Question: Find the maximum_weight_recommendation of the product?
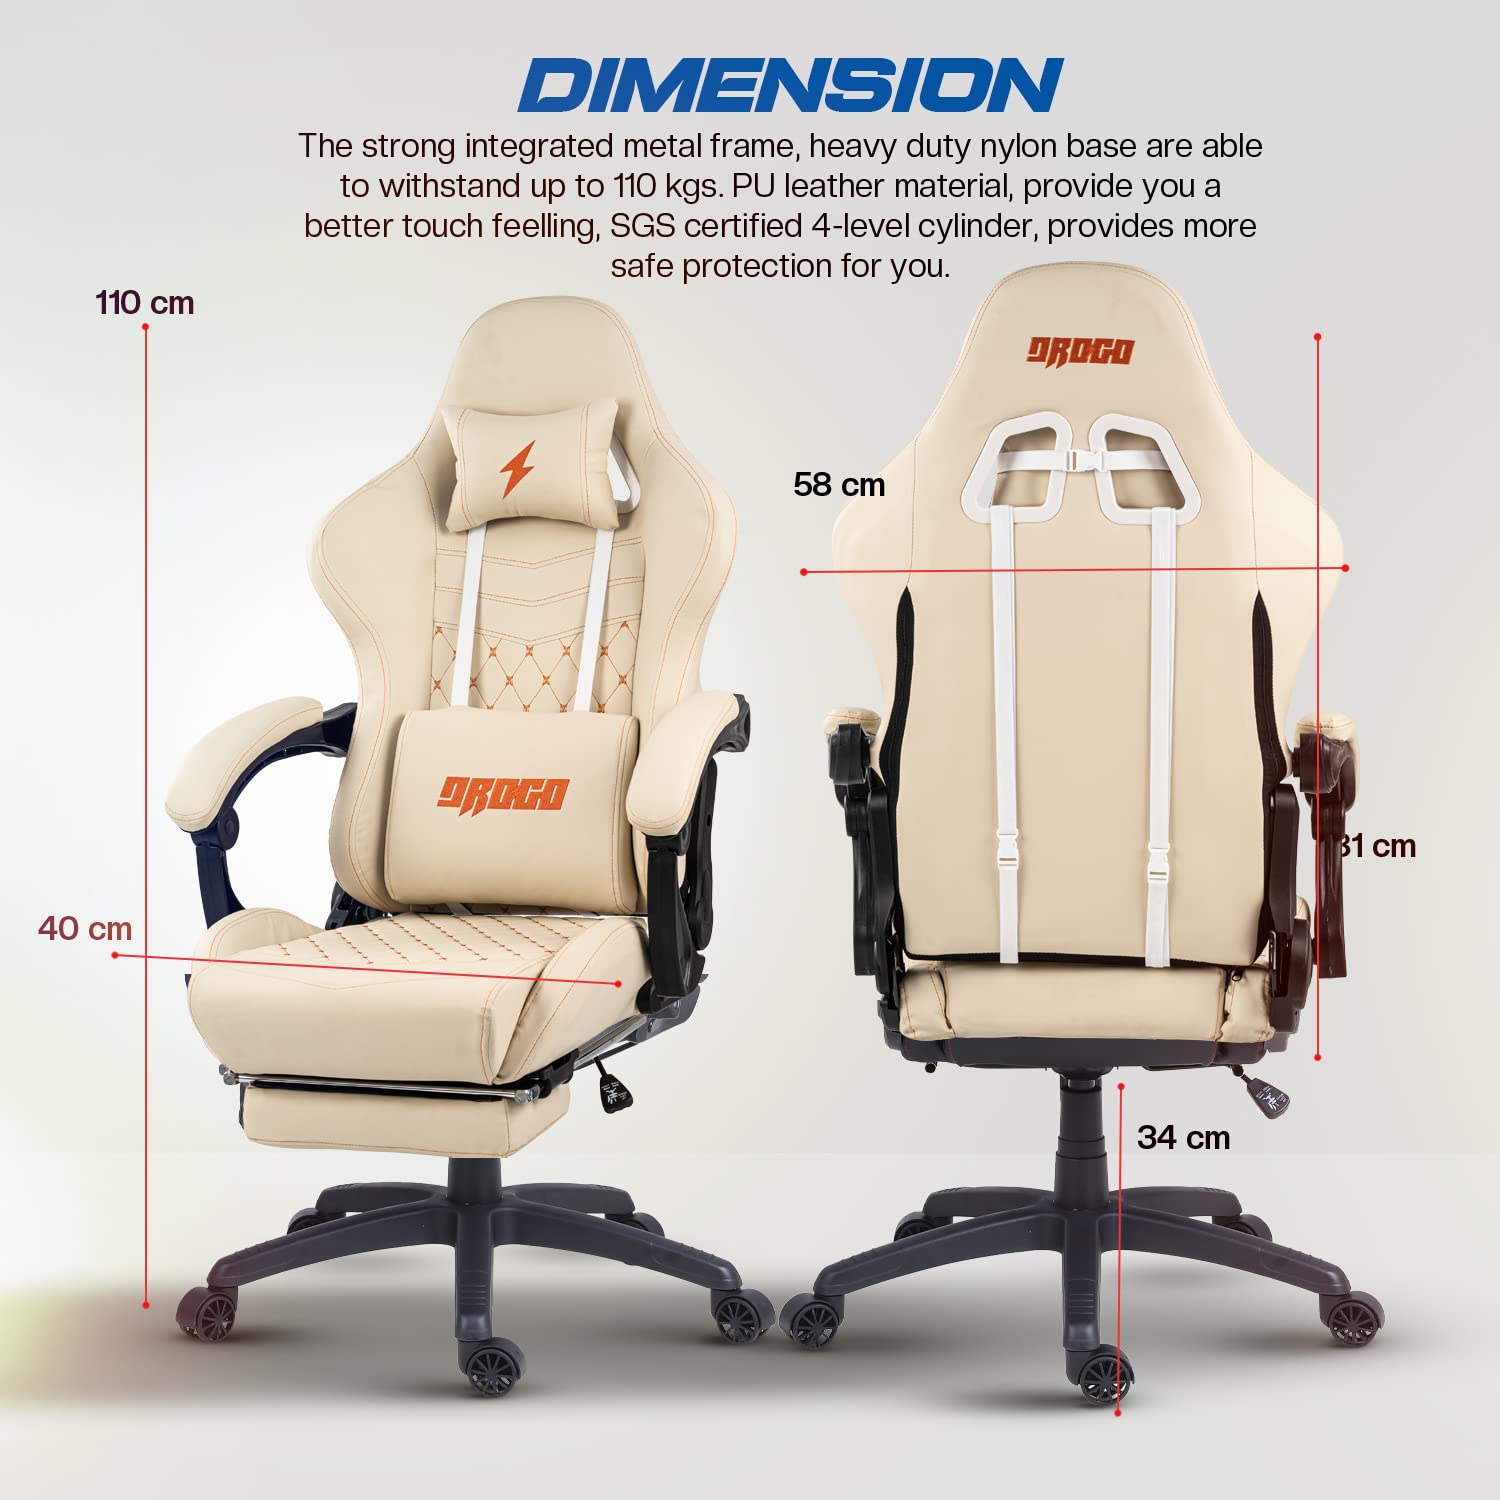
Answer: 110 kilogram